Crocodile (1980 film)

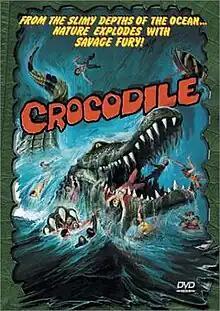
DVD cover.

Crocodile is a 1980 Thai monster film directed by Sompote Sands.